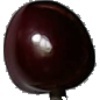
Label: Cherry 1